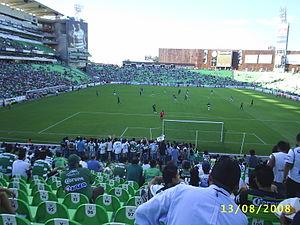
La 14ᵉ édition de la Coupe du monde de football des moins de 17 ans se déroule au Mexique du 18 juin au 10 juillet 2011. Les villes-hôtes sont Mexico, Guadalajara, Morelia, Santiago de Querétaro, Monterrey, Pachuca, et Torreón. Sept différents stades seront utilisés à travers le pays.